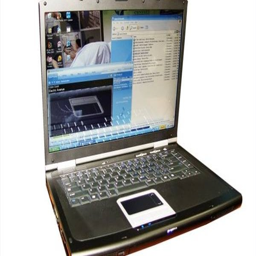
disadvantages of cookies on a computer